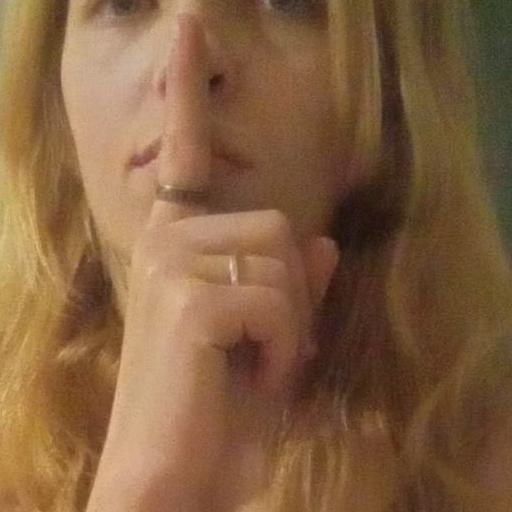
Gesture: mute